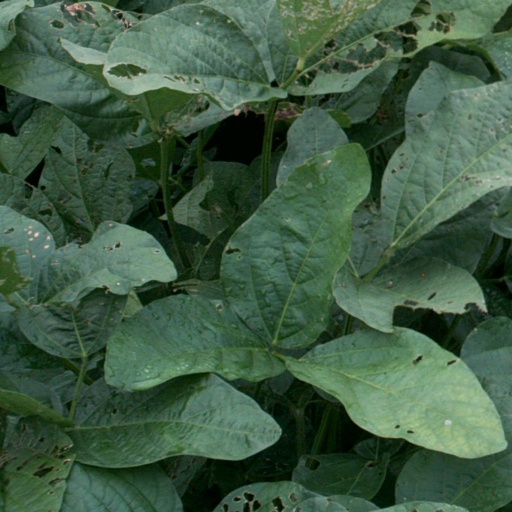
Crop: soybean